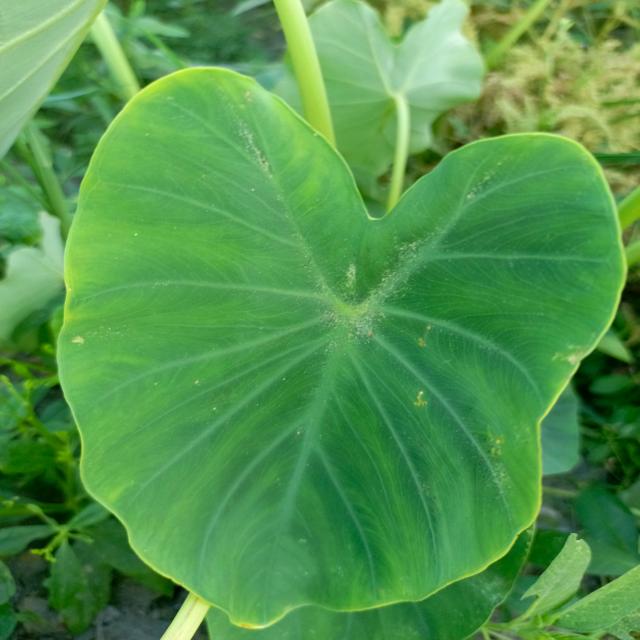
Label: Early_Blight